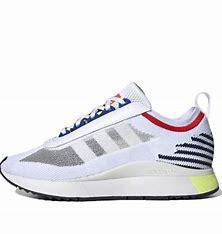
Brand: Adidas
Model: SL Andridge